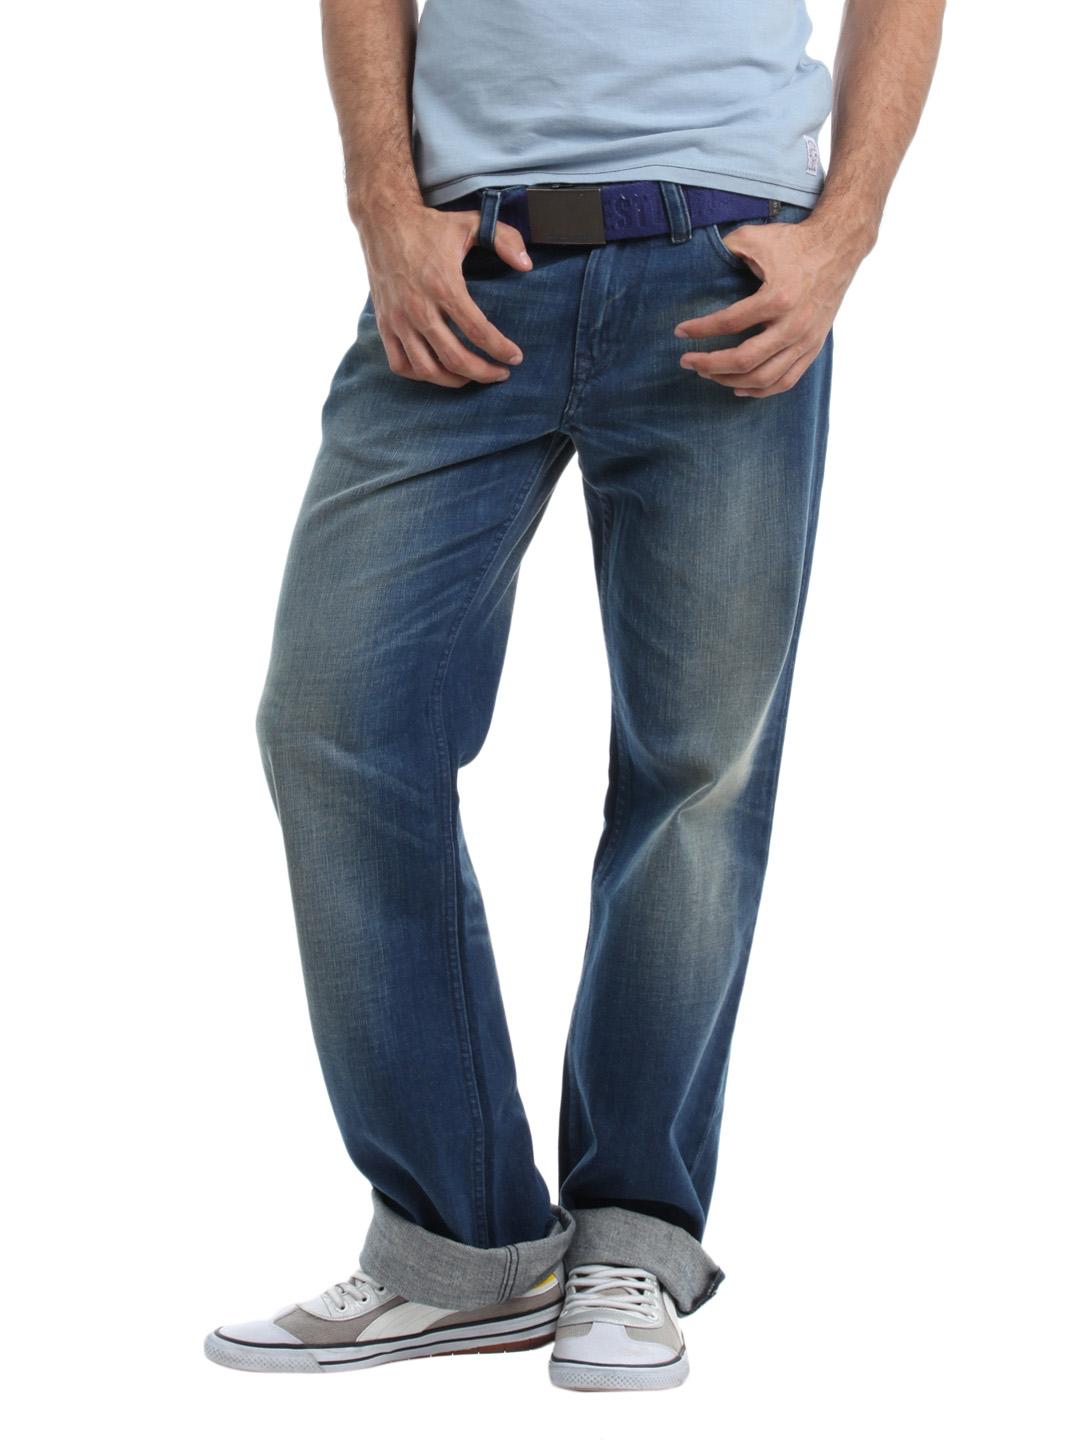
French Connection Men Blue Jeans
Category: Apparel / Bottomwear / Jeans
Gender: Men
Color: Blue
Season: Summer 2012
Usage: Casual